Augusto Marinoni

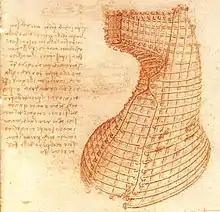
Drawing by Leonardo da Vinci from the Códices Madrid I-II

After completing his classical studies, he enrolled at the Università Cattolica del Sacro Cuore where in 1933 he obtained a degree in Literature and Philosophy. Thanks to the study in lexicography, begun during the preparation of the thesis and continued later, Marinoni was able to identify the genesis, which has its roots in the Middle Ages, of the dictionary.